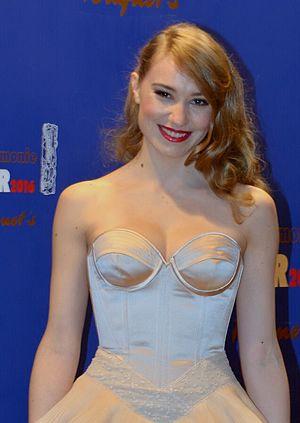
Deborah François à la cérémonie des César
Déborah François est une actrice belge, née le 24 mai 1987 à Liège. Elle s'est fait connaître en 2005 grâce à son premier rôle dans L'Enfant des frères Dardenne.